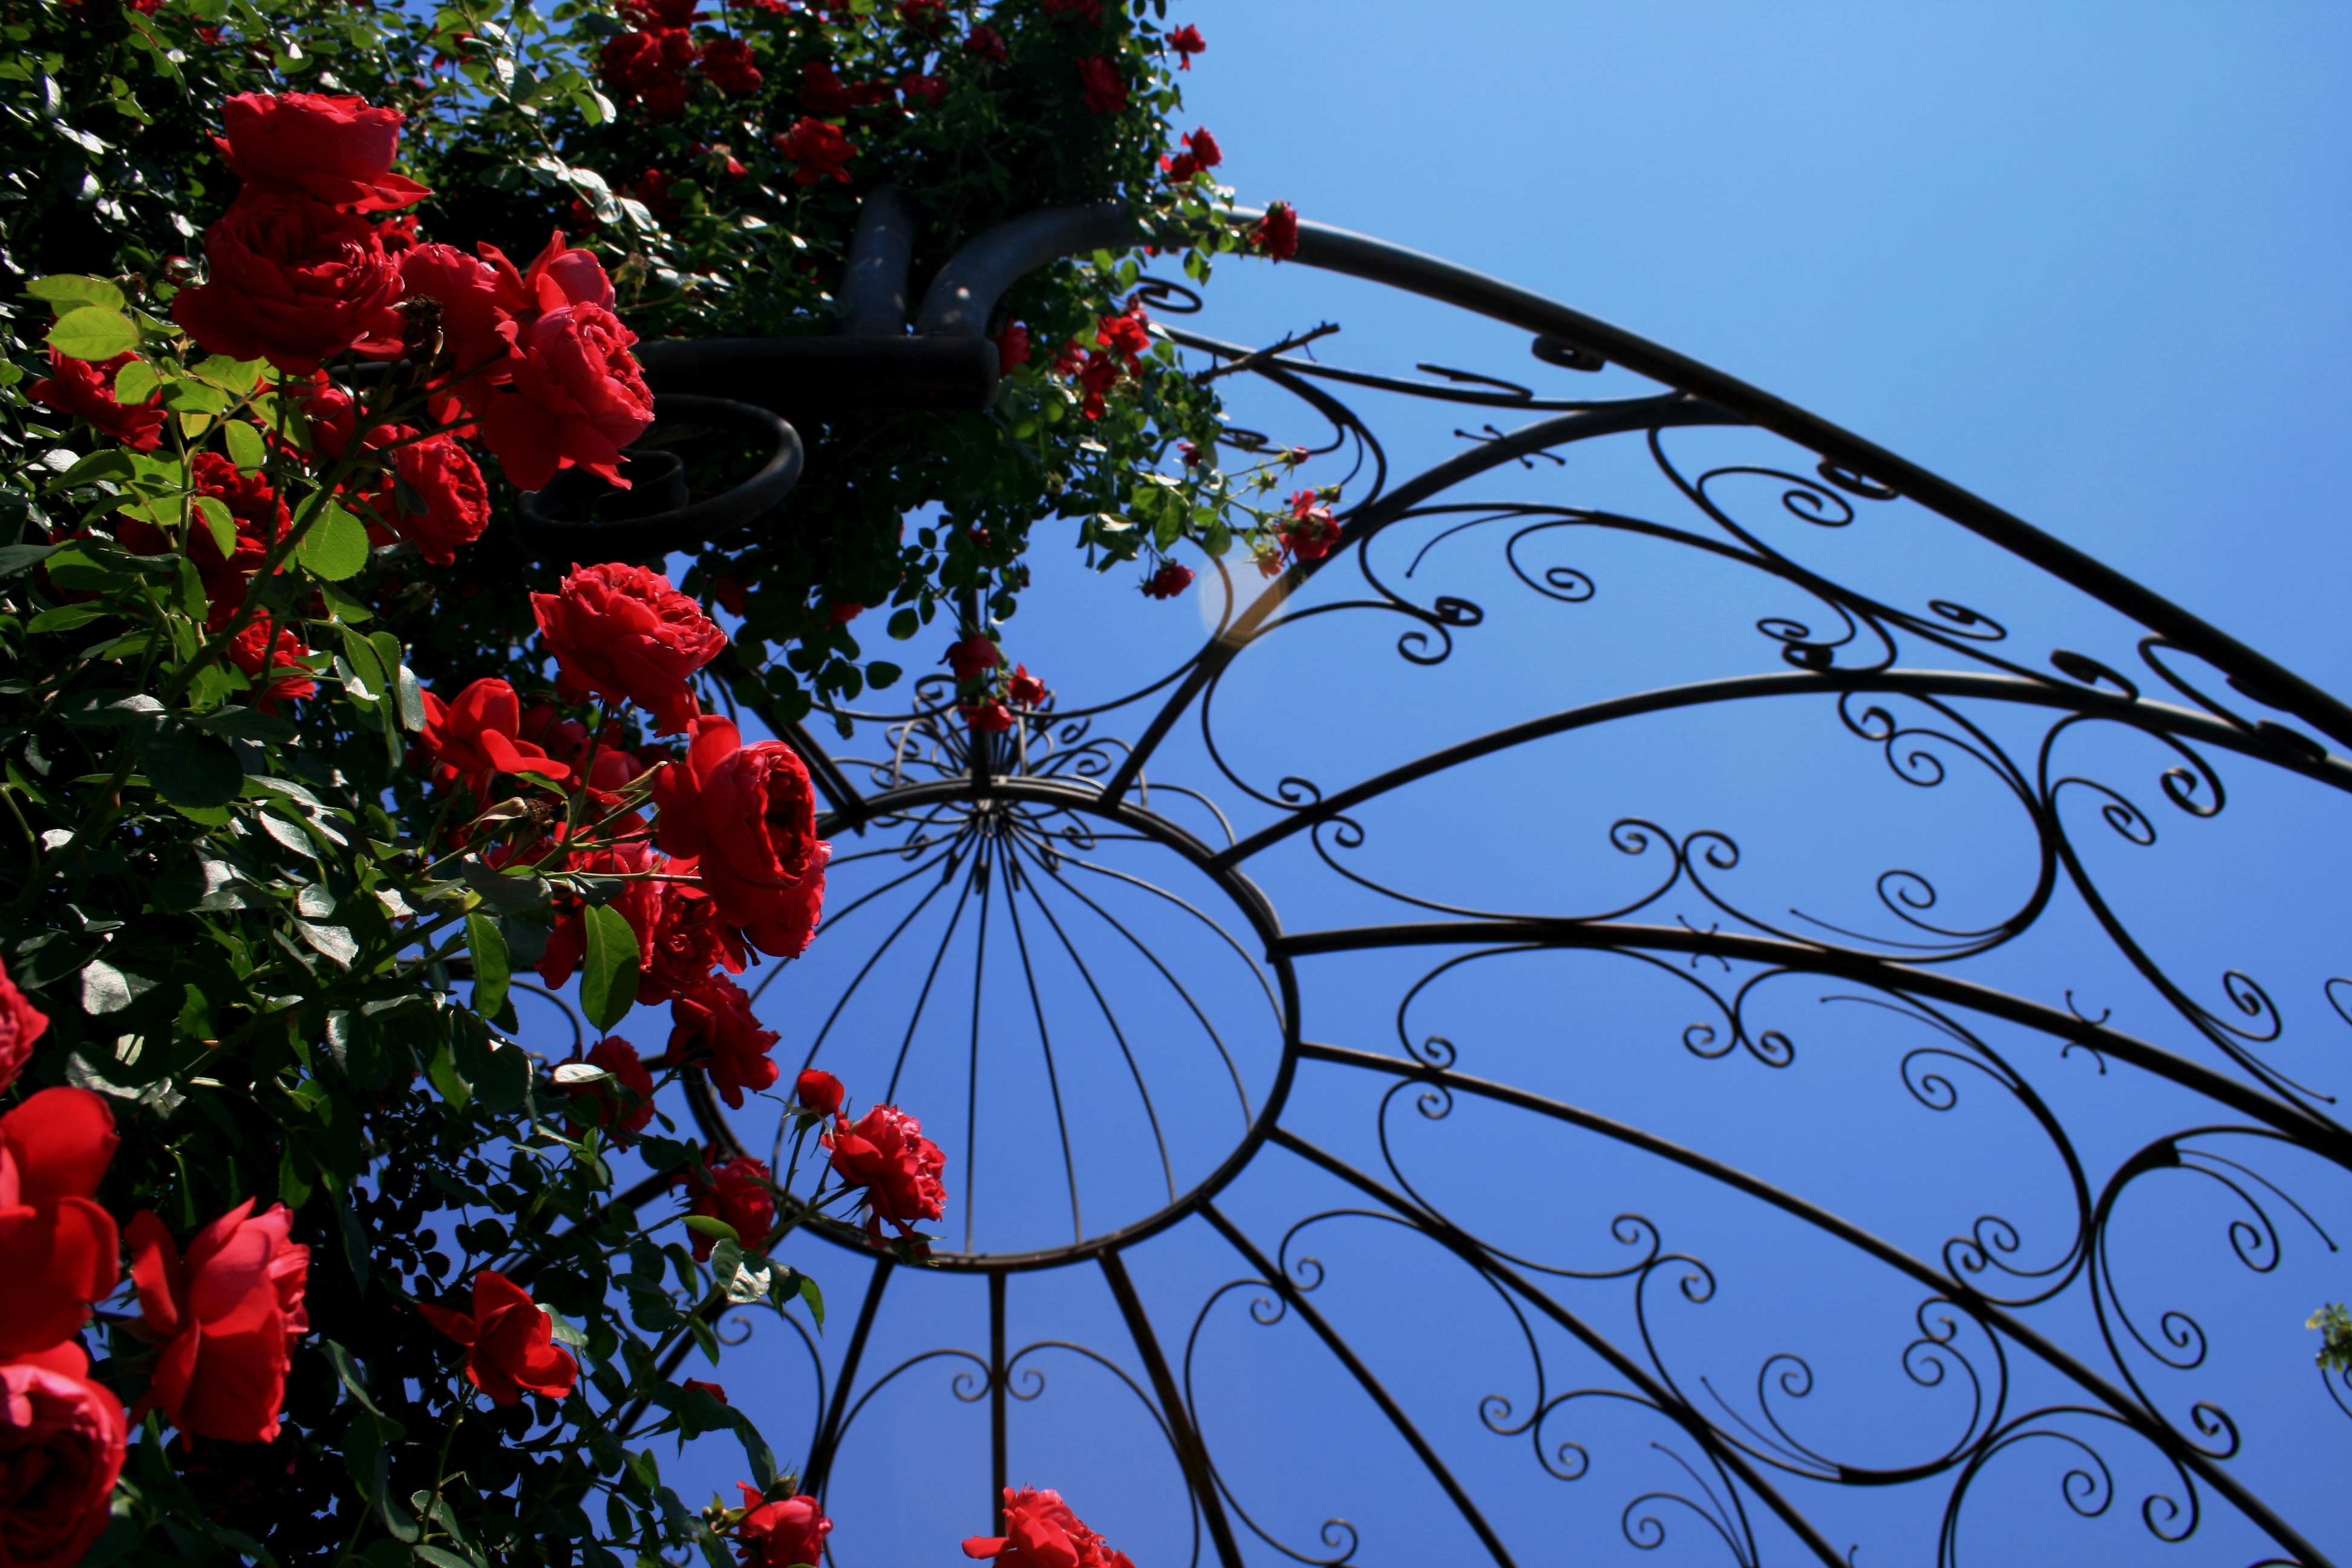
branch, plant, sky, leaf, flower, window, glass, rose, construction, red, metal, botany, blue, black, garden, flora, cage, ornate, feature, outdoor structure